Iolair

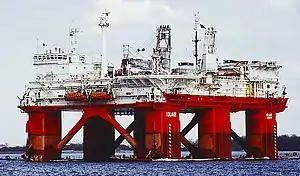
"Iolair" on Elbe river in 1990

Iolair (Gaelic for eagle) is a specialised semi-submersible offshore platform designed for BP to support and service oil platforms in the North Sea and served as an emergency support vessel (ESV) in the Forties Oil Field. Since 2000 it has been working in the Cantarell Field, Mexico as an offshore construction and maintenance service vessel operated by Cotemar S.A de C.V.